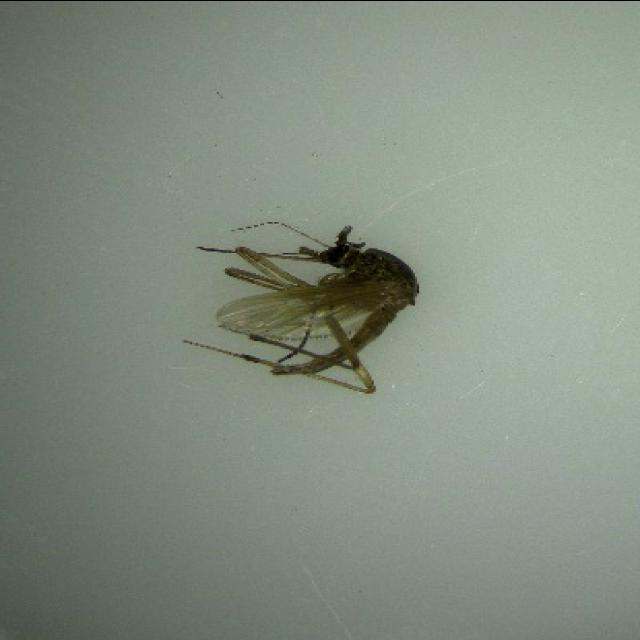
Species: aedes_vexans